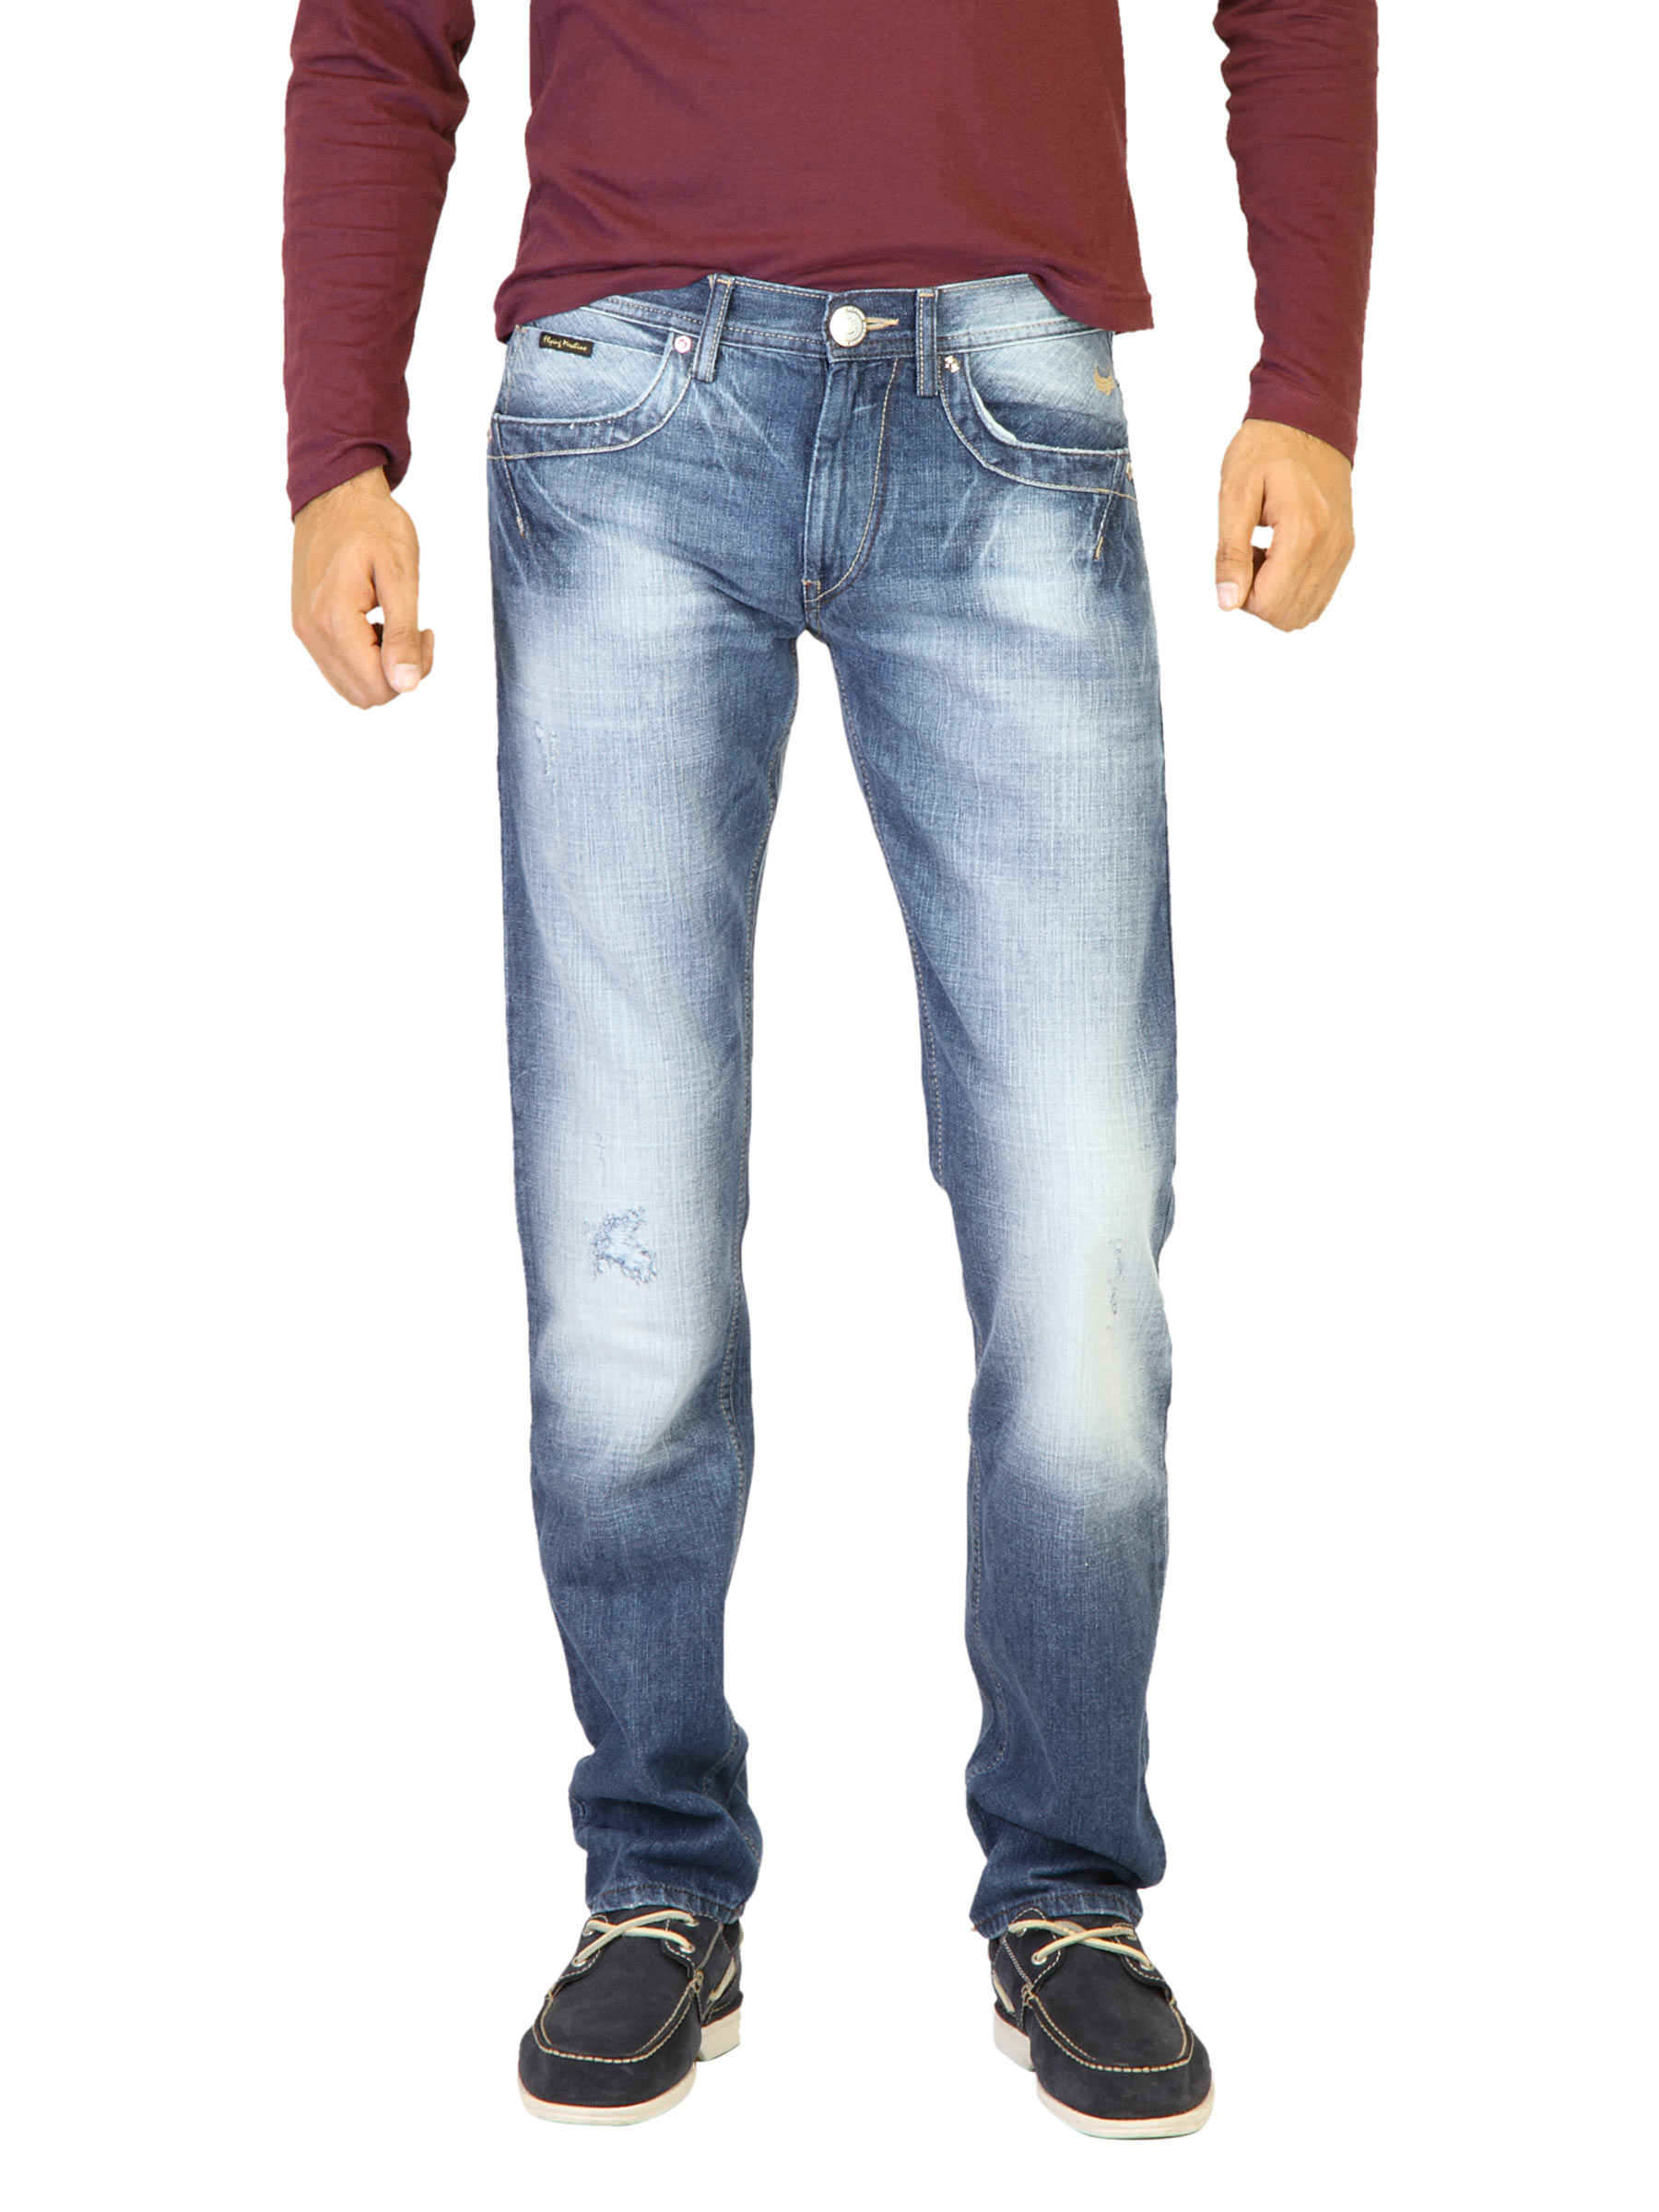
Flying Machine Washed Blue Jeans
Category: Apparel / Bottomwear / Jeans
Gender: Men
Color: Blue
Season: Winter 2016
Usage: Casual